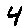
Label: 4